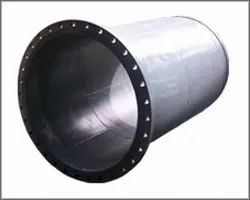
Label: MS_Penstock_Pipes